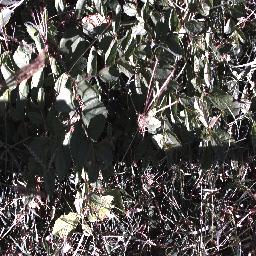
Label: chinee_apple